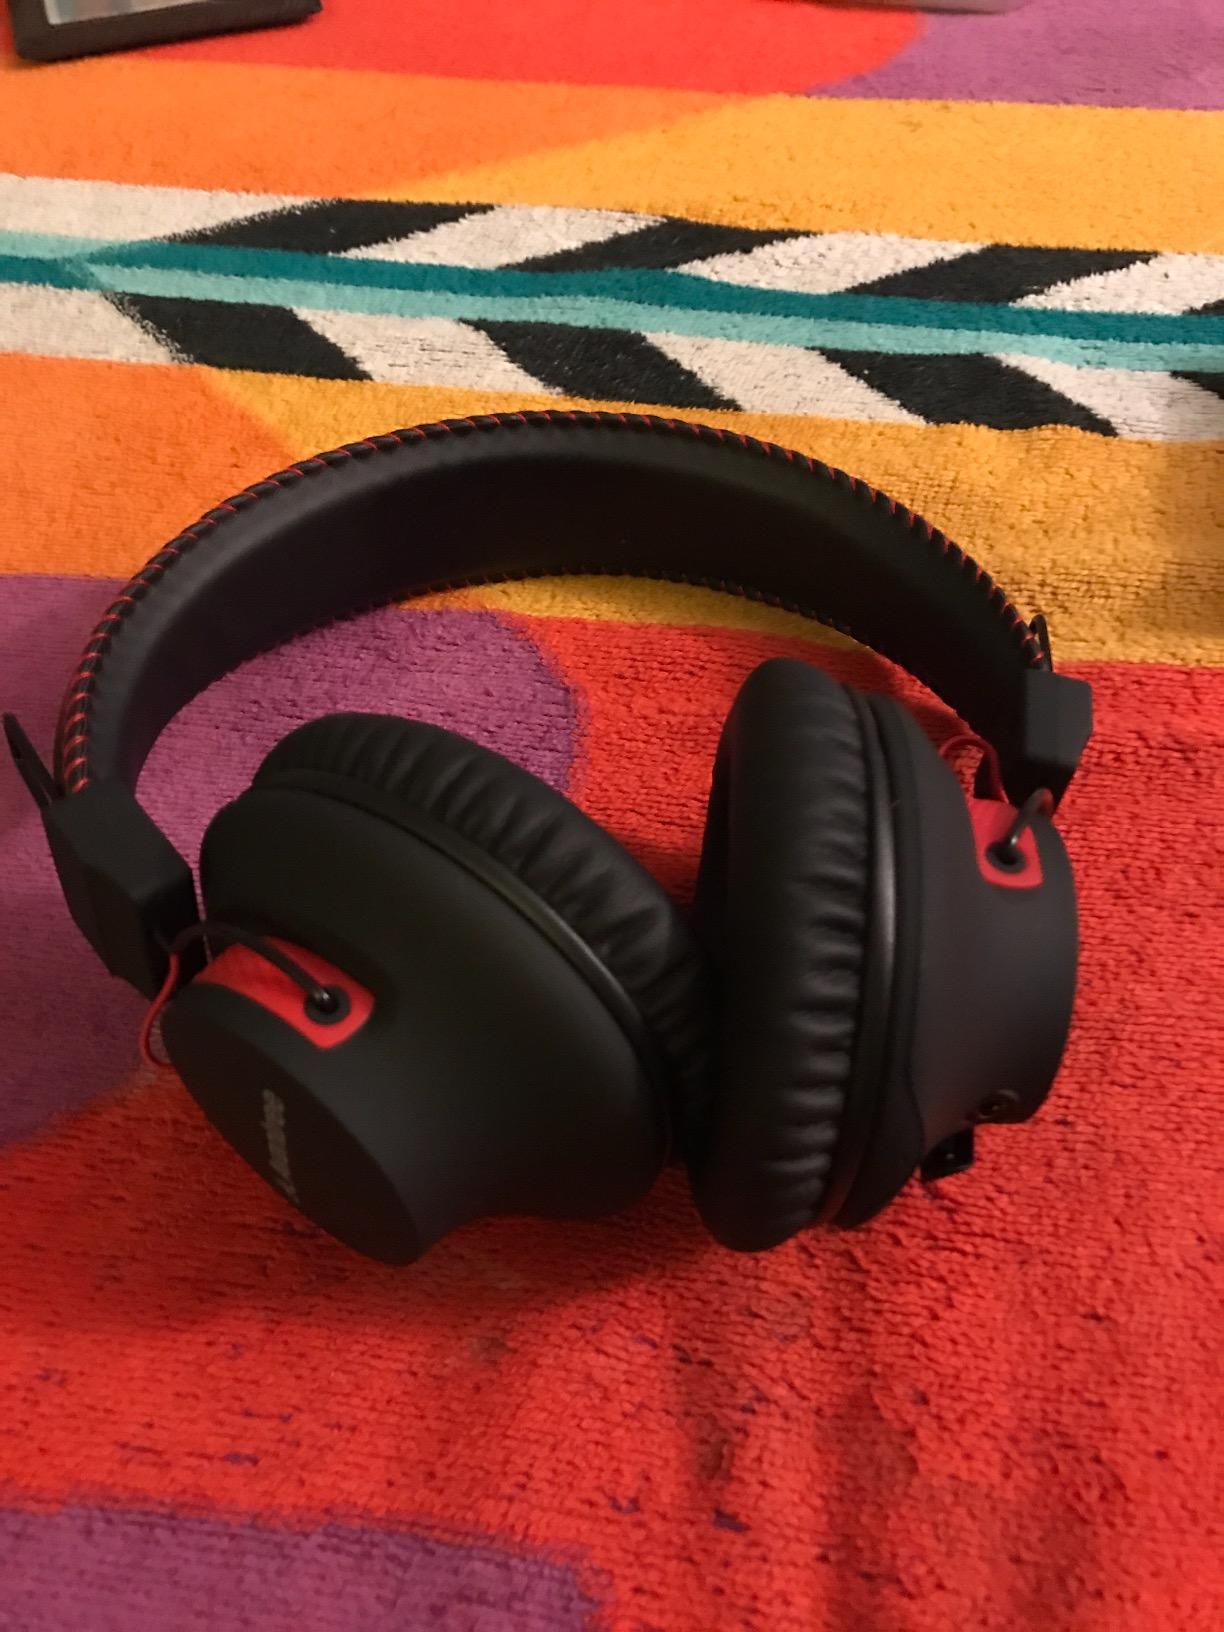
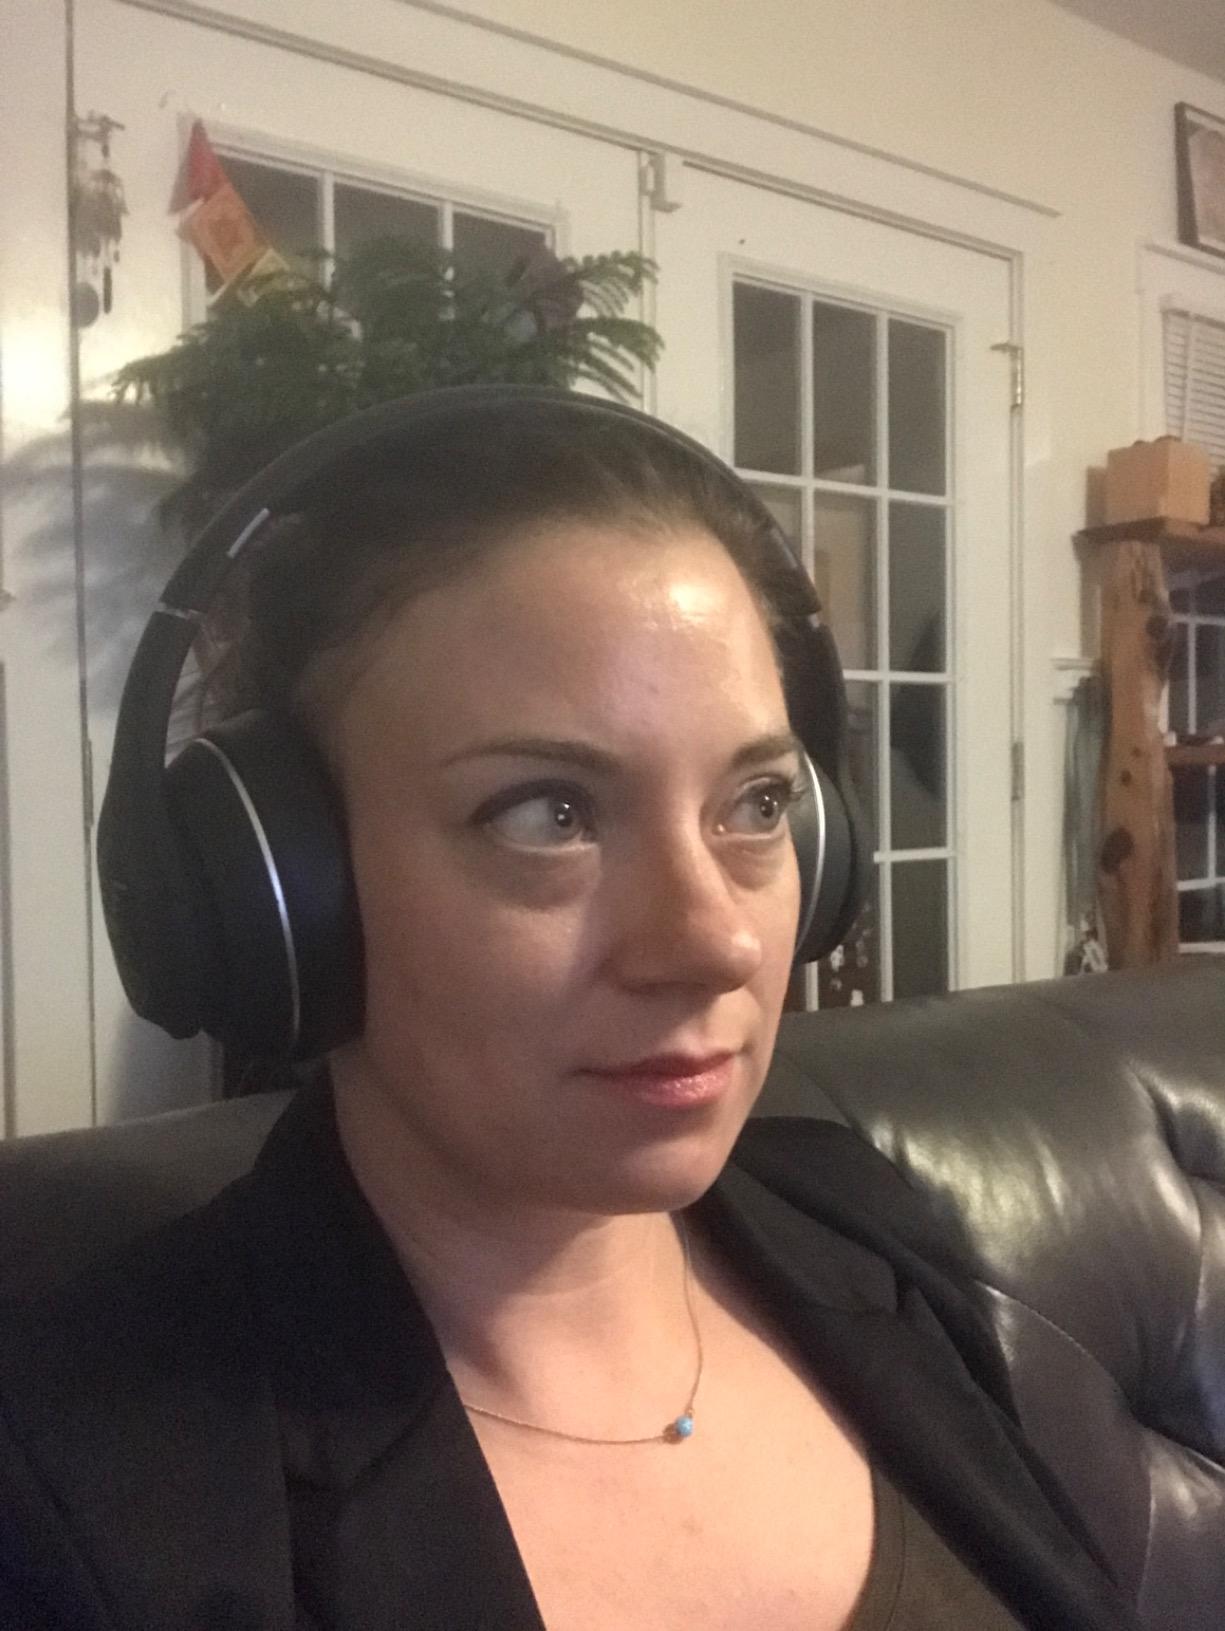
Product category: headphones
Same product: no